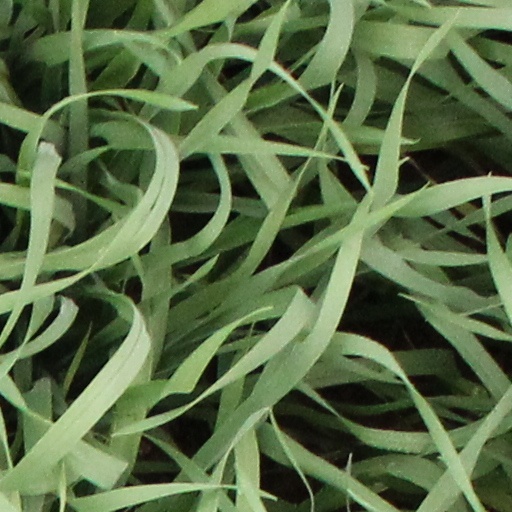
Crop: wheat